Brazo de Plata

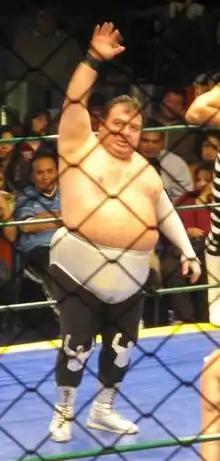
Brazo de Plata in 2009

José Luis Alvarado Nieves (March 19, 1963 – July 26, 2021) was a Mexican "luchador" best known under the ring name Brazo de Plata, a name he had used since his debut in 1977. He is also well known for his appearances in WWE as Super Porky. Alvarado was a member of the Alvarado wrestling family which includes his father Shadito Cruz, five brothers who used the "Brazo" name at some point and several third-generation wrestlers who have appeared over the last couple of years.